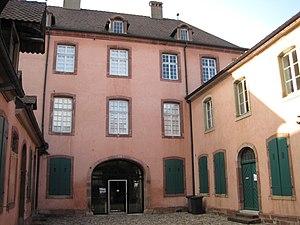
Hôtel Beurnier-Rossel
L'hôtel Beurnier-Rossel est un hôtel particulier du XVIIIᵉ siècle de Montbéliard dans le Doubs en Franche-Comté. Depuis 1995 il héberge le « Musée Beurnier-Rossel d'art, d'histoire et des traditions de la principauté de Montbéliard du XVIIIᵉ au XIXᵉ siècles », labellisé Musée de France.